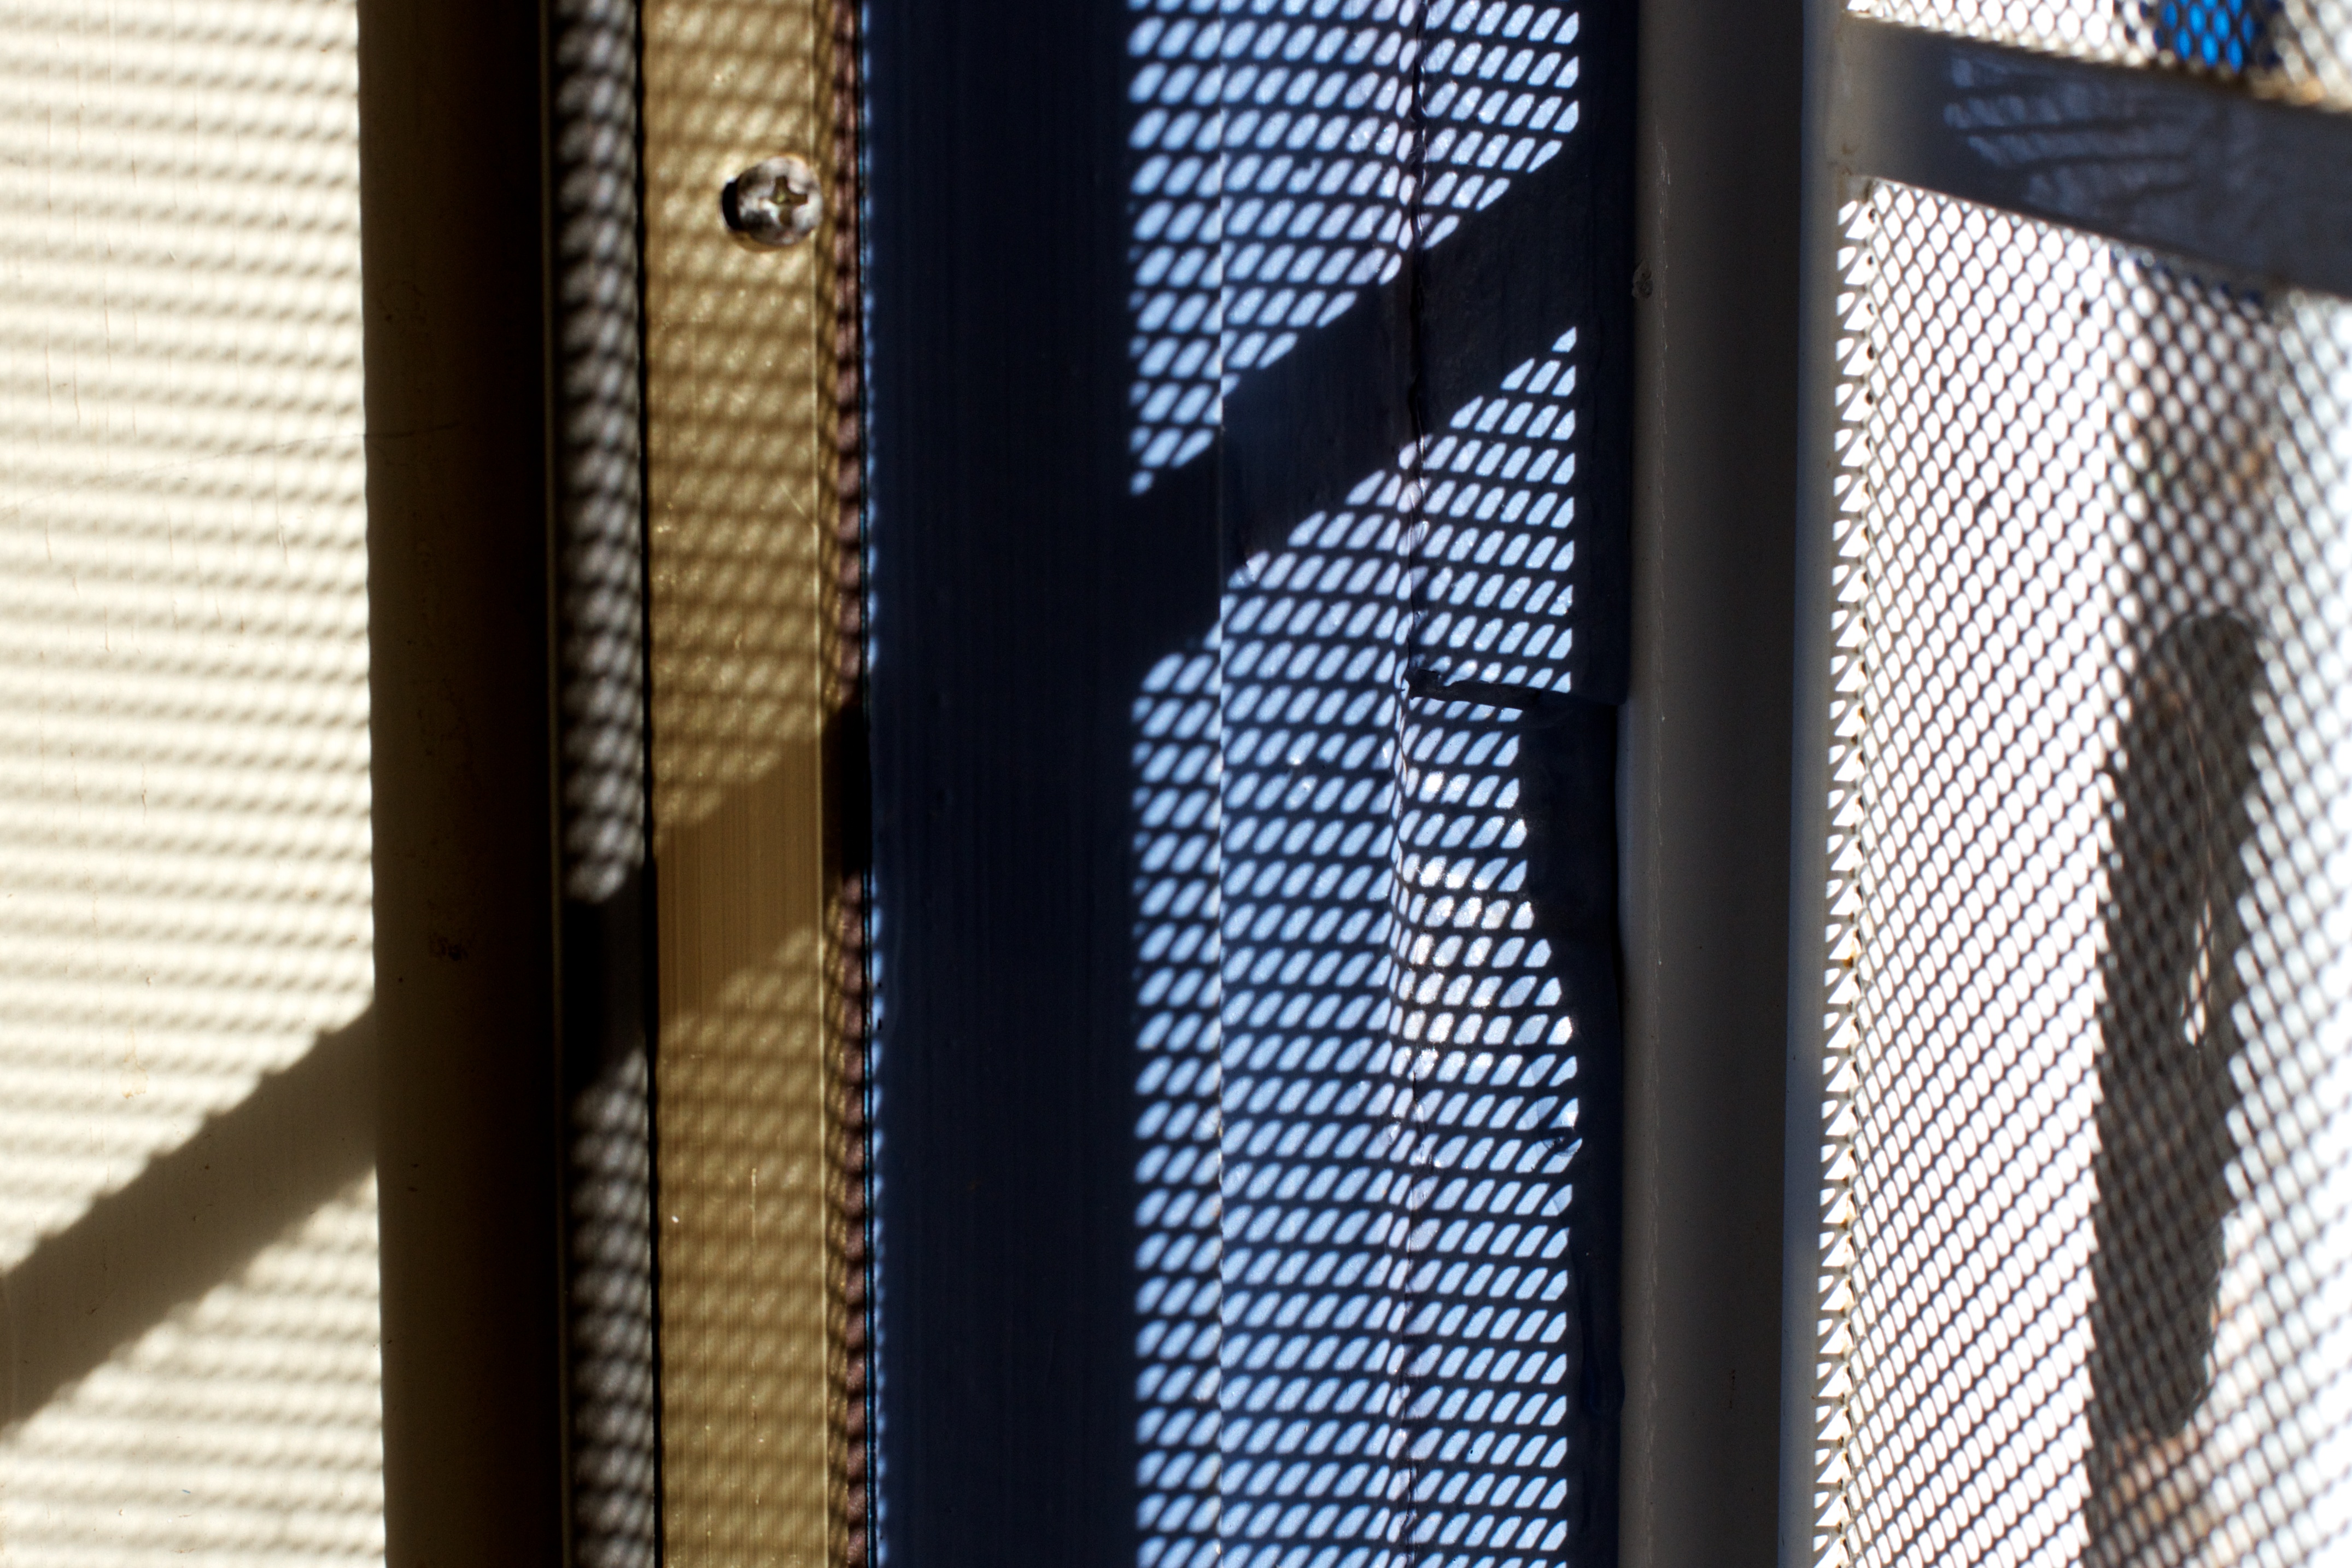
technology, skyscraper, material, interior design, design, mesh, accordion, window covering